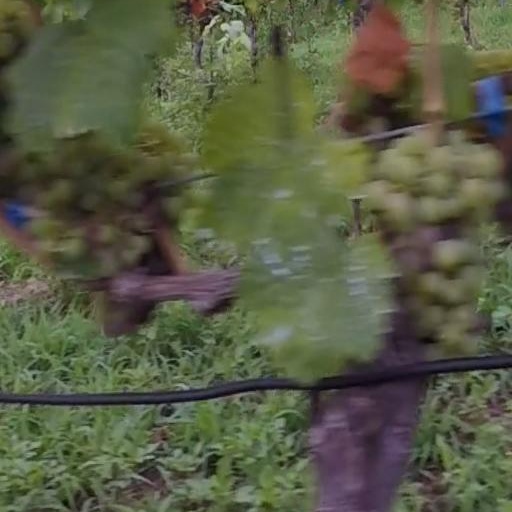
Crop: grape